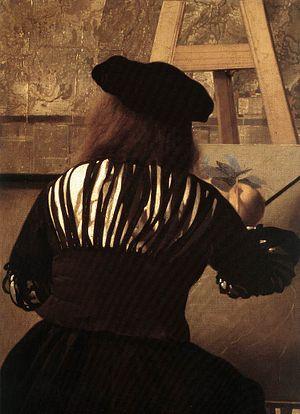
L’Entremetteuse est une huile sur toile de Johannes Vermeer. Signée en bas à droite du cadre et datée de 1656, elle mesure 143 cm de haut et 130 cm de large. Elle est conservée à la Gemäldegalerie Alte Meister de Dresde.